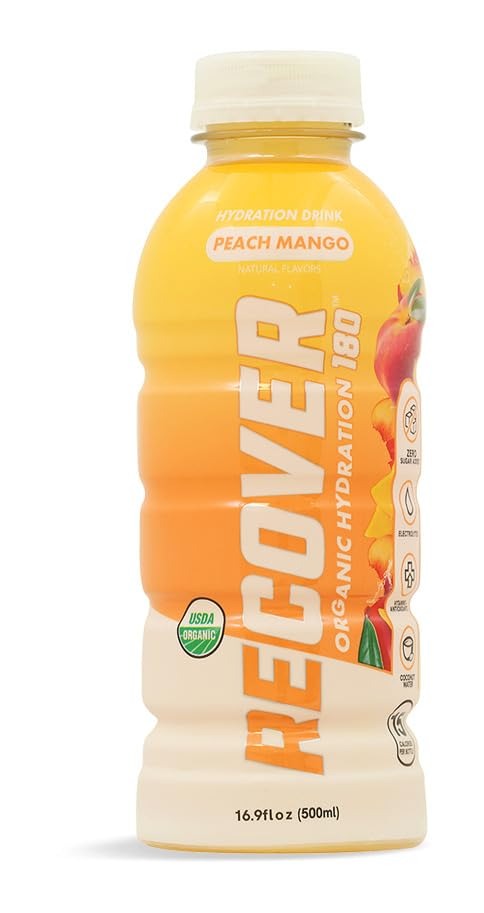
Item Name: Recover 180 Organic Peach Mango Hydration Drink, 16.9 FZ
Product Description: Beverage
Value: 16.9
Unit: Fl Oz

Price: 1.67